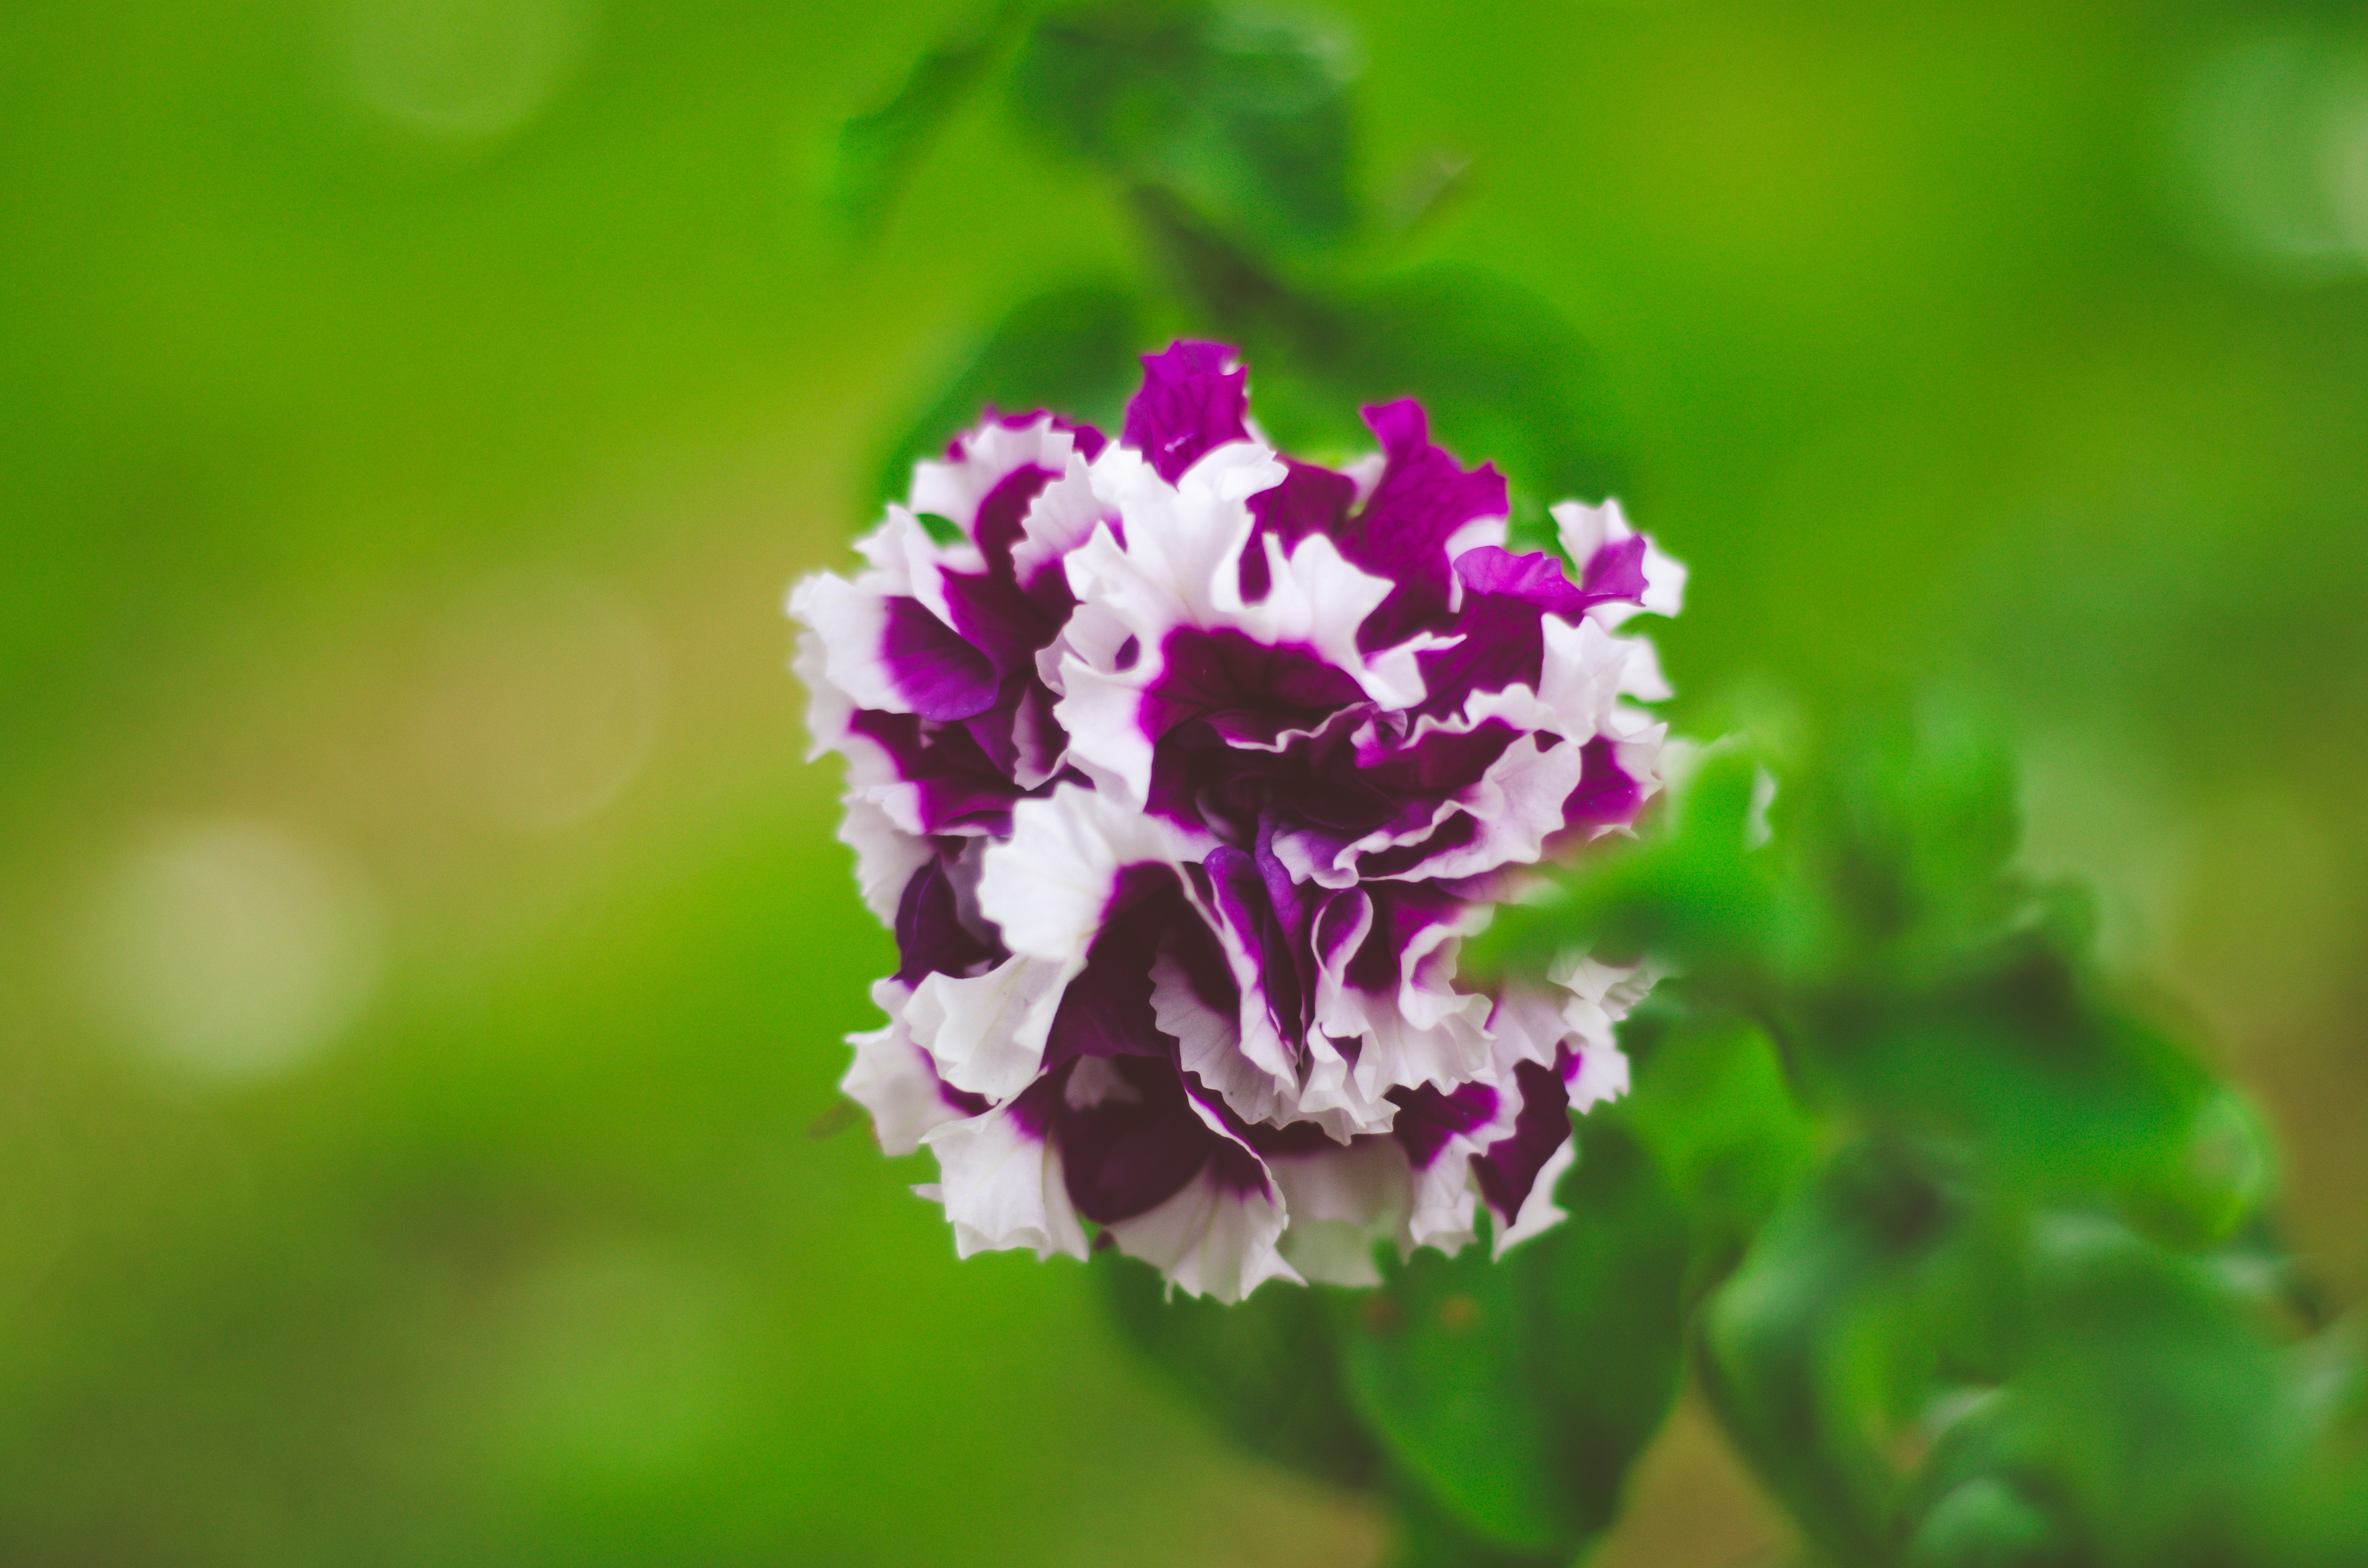
nature, blossom, plant, photography, flower, purple, petal, bloom, green, botany, garden, flora, wildflower, flowers, close up, purple flower, macro photography, flowering plant, land plant